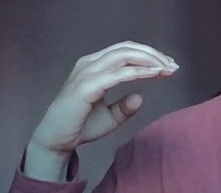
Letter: jeem